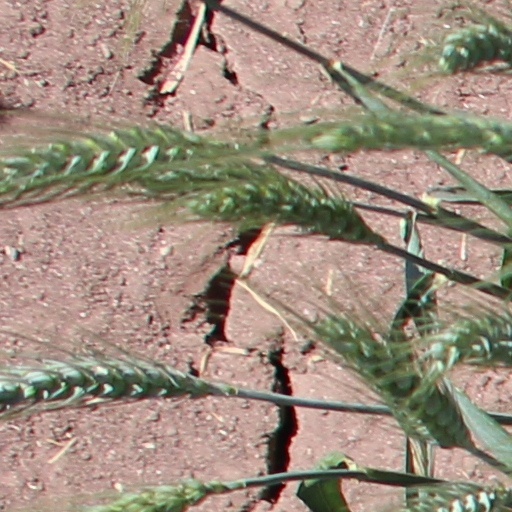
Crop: wheat